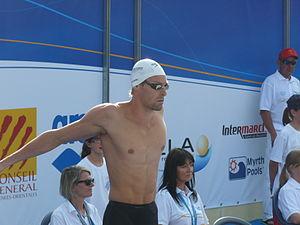
C LACOURT
Camille Lacourt, né le 22 avril 1985 à Narbonne, est un nageur français spécialiste des épreuves de dos, quintuple champion du monde et d'Europe.